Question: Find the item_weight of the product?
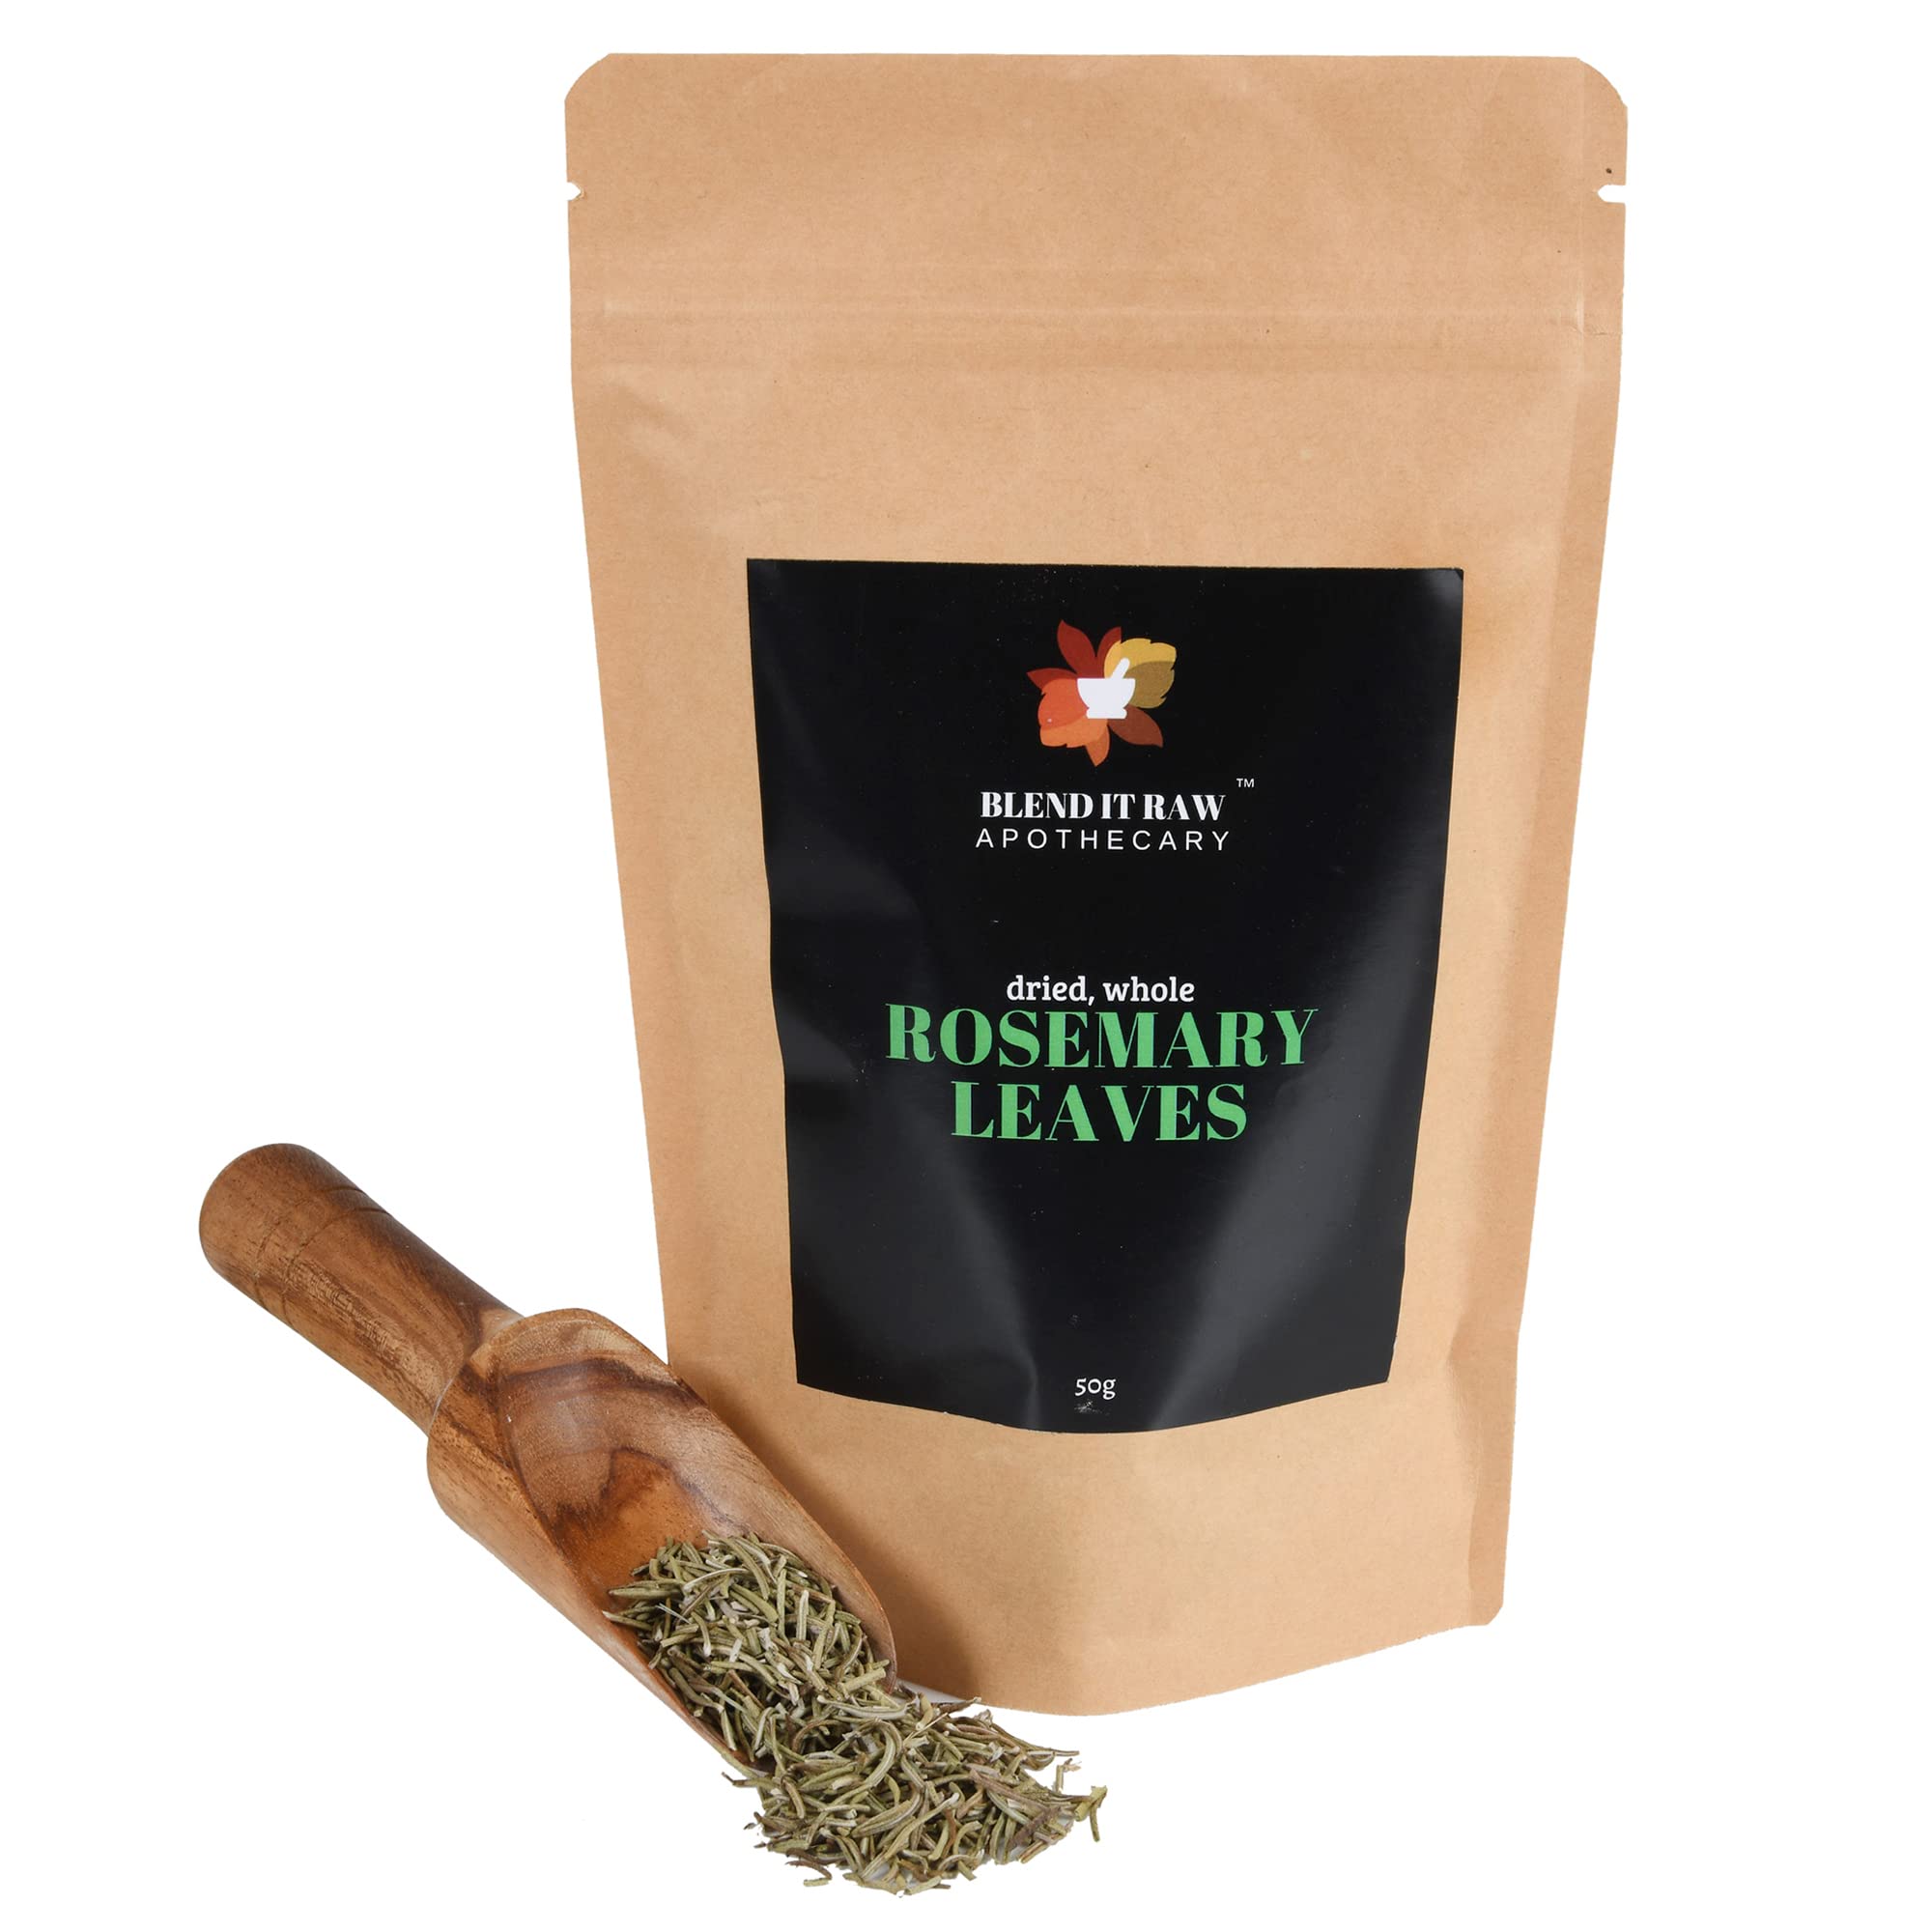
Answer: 50 gram